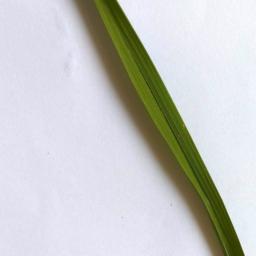
Label: Rice___Healthy